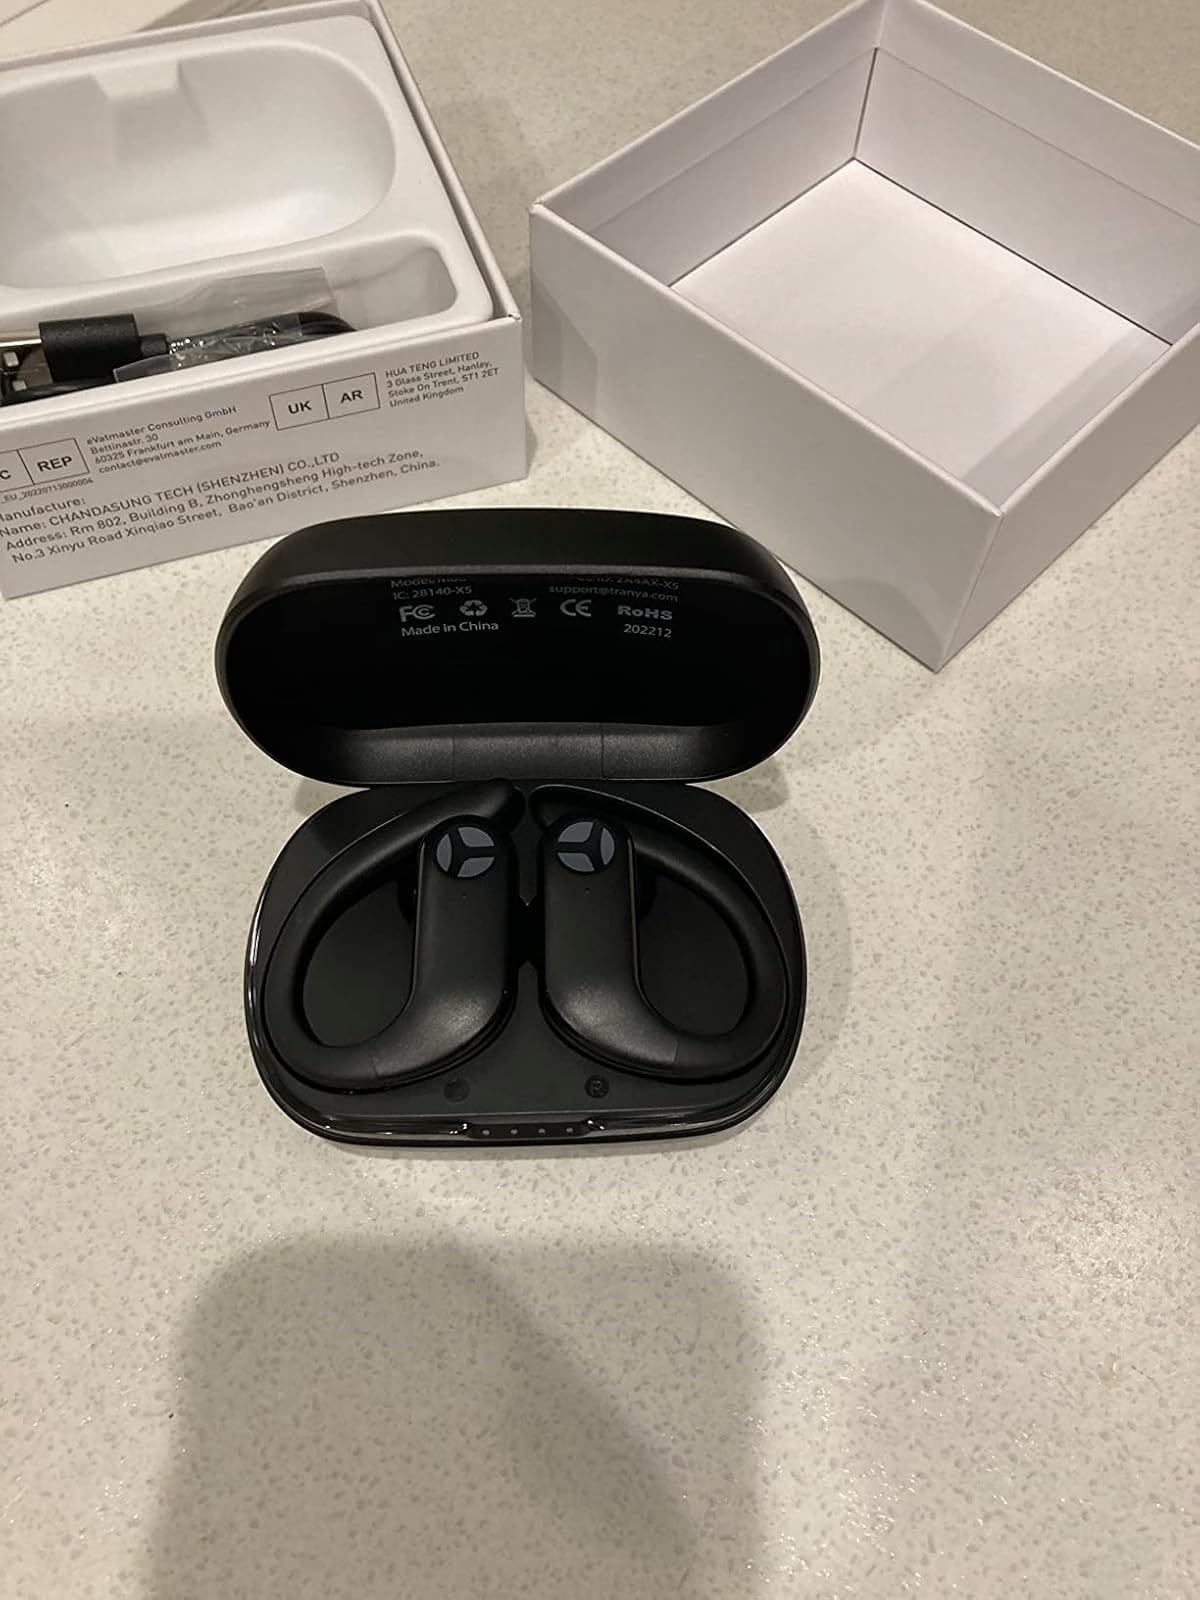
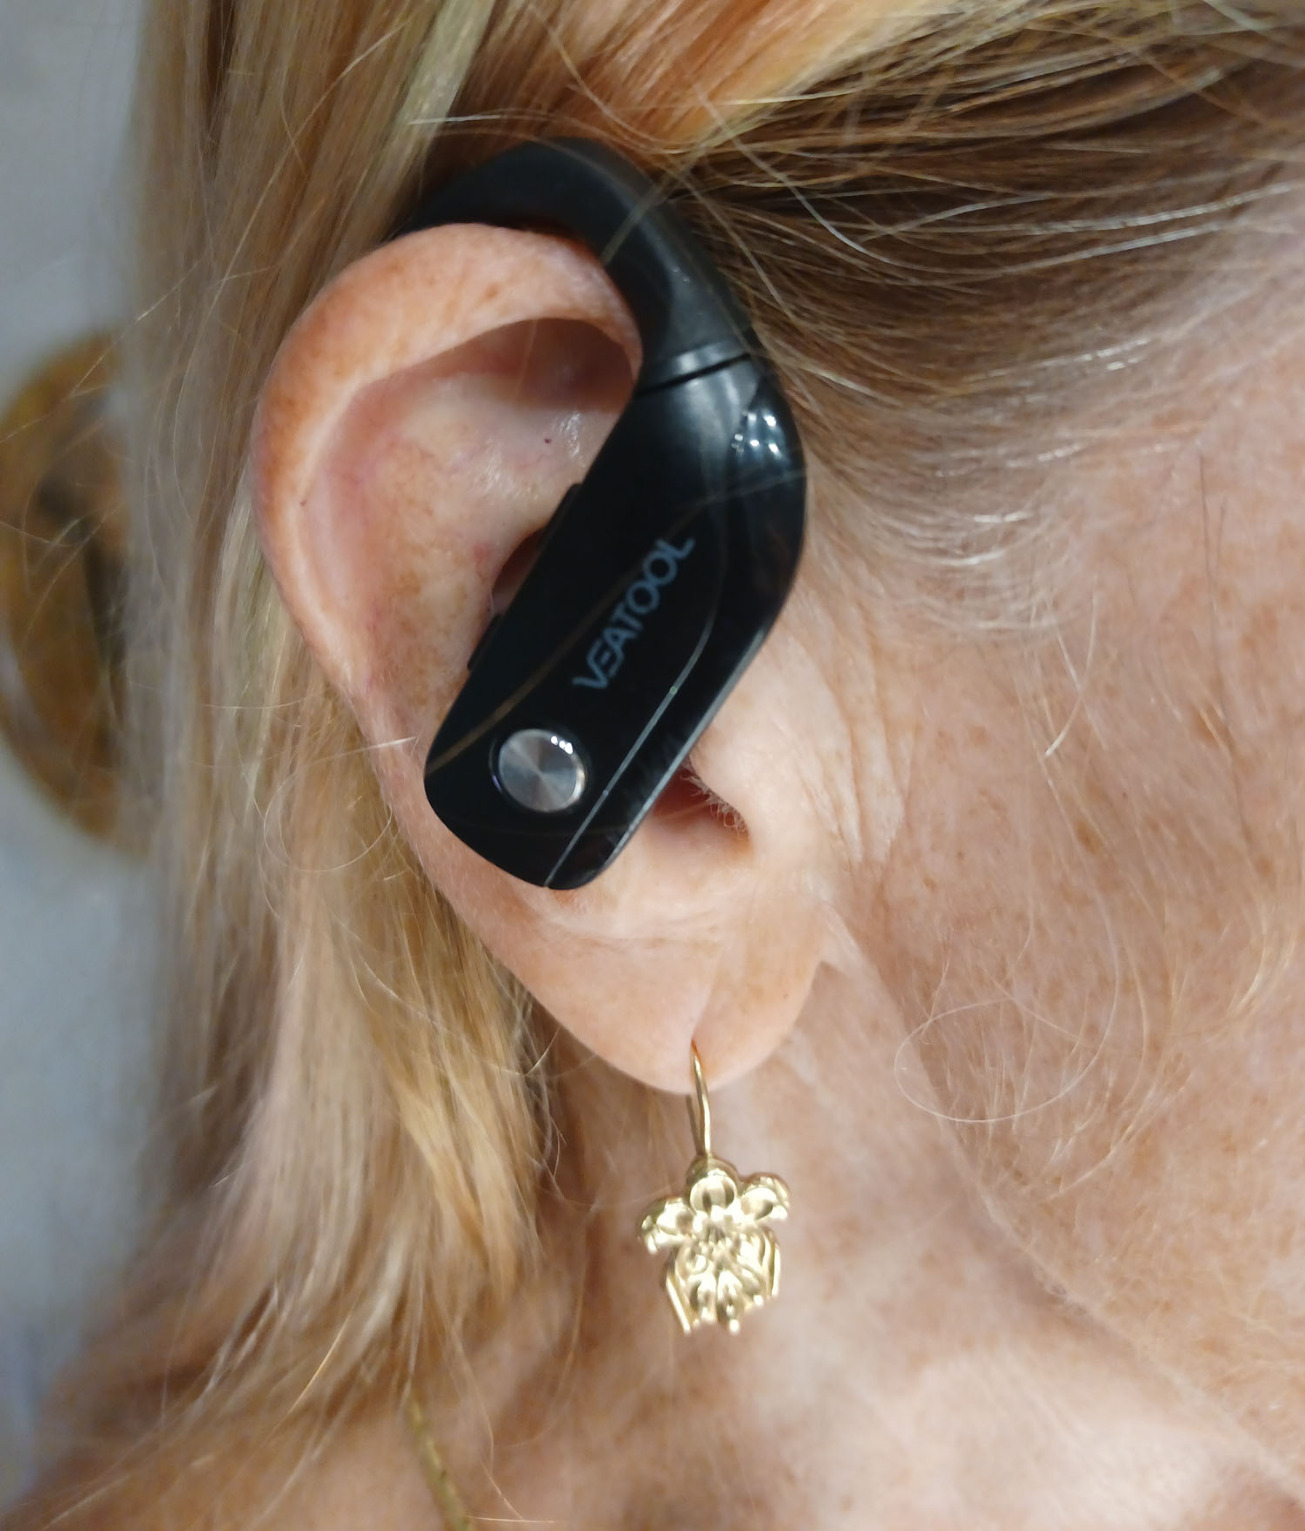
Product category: earbuds
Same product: no